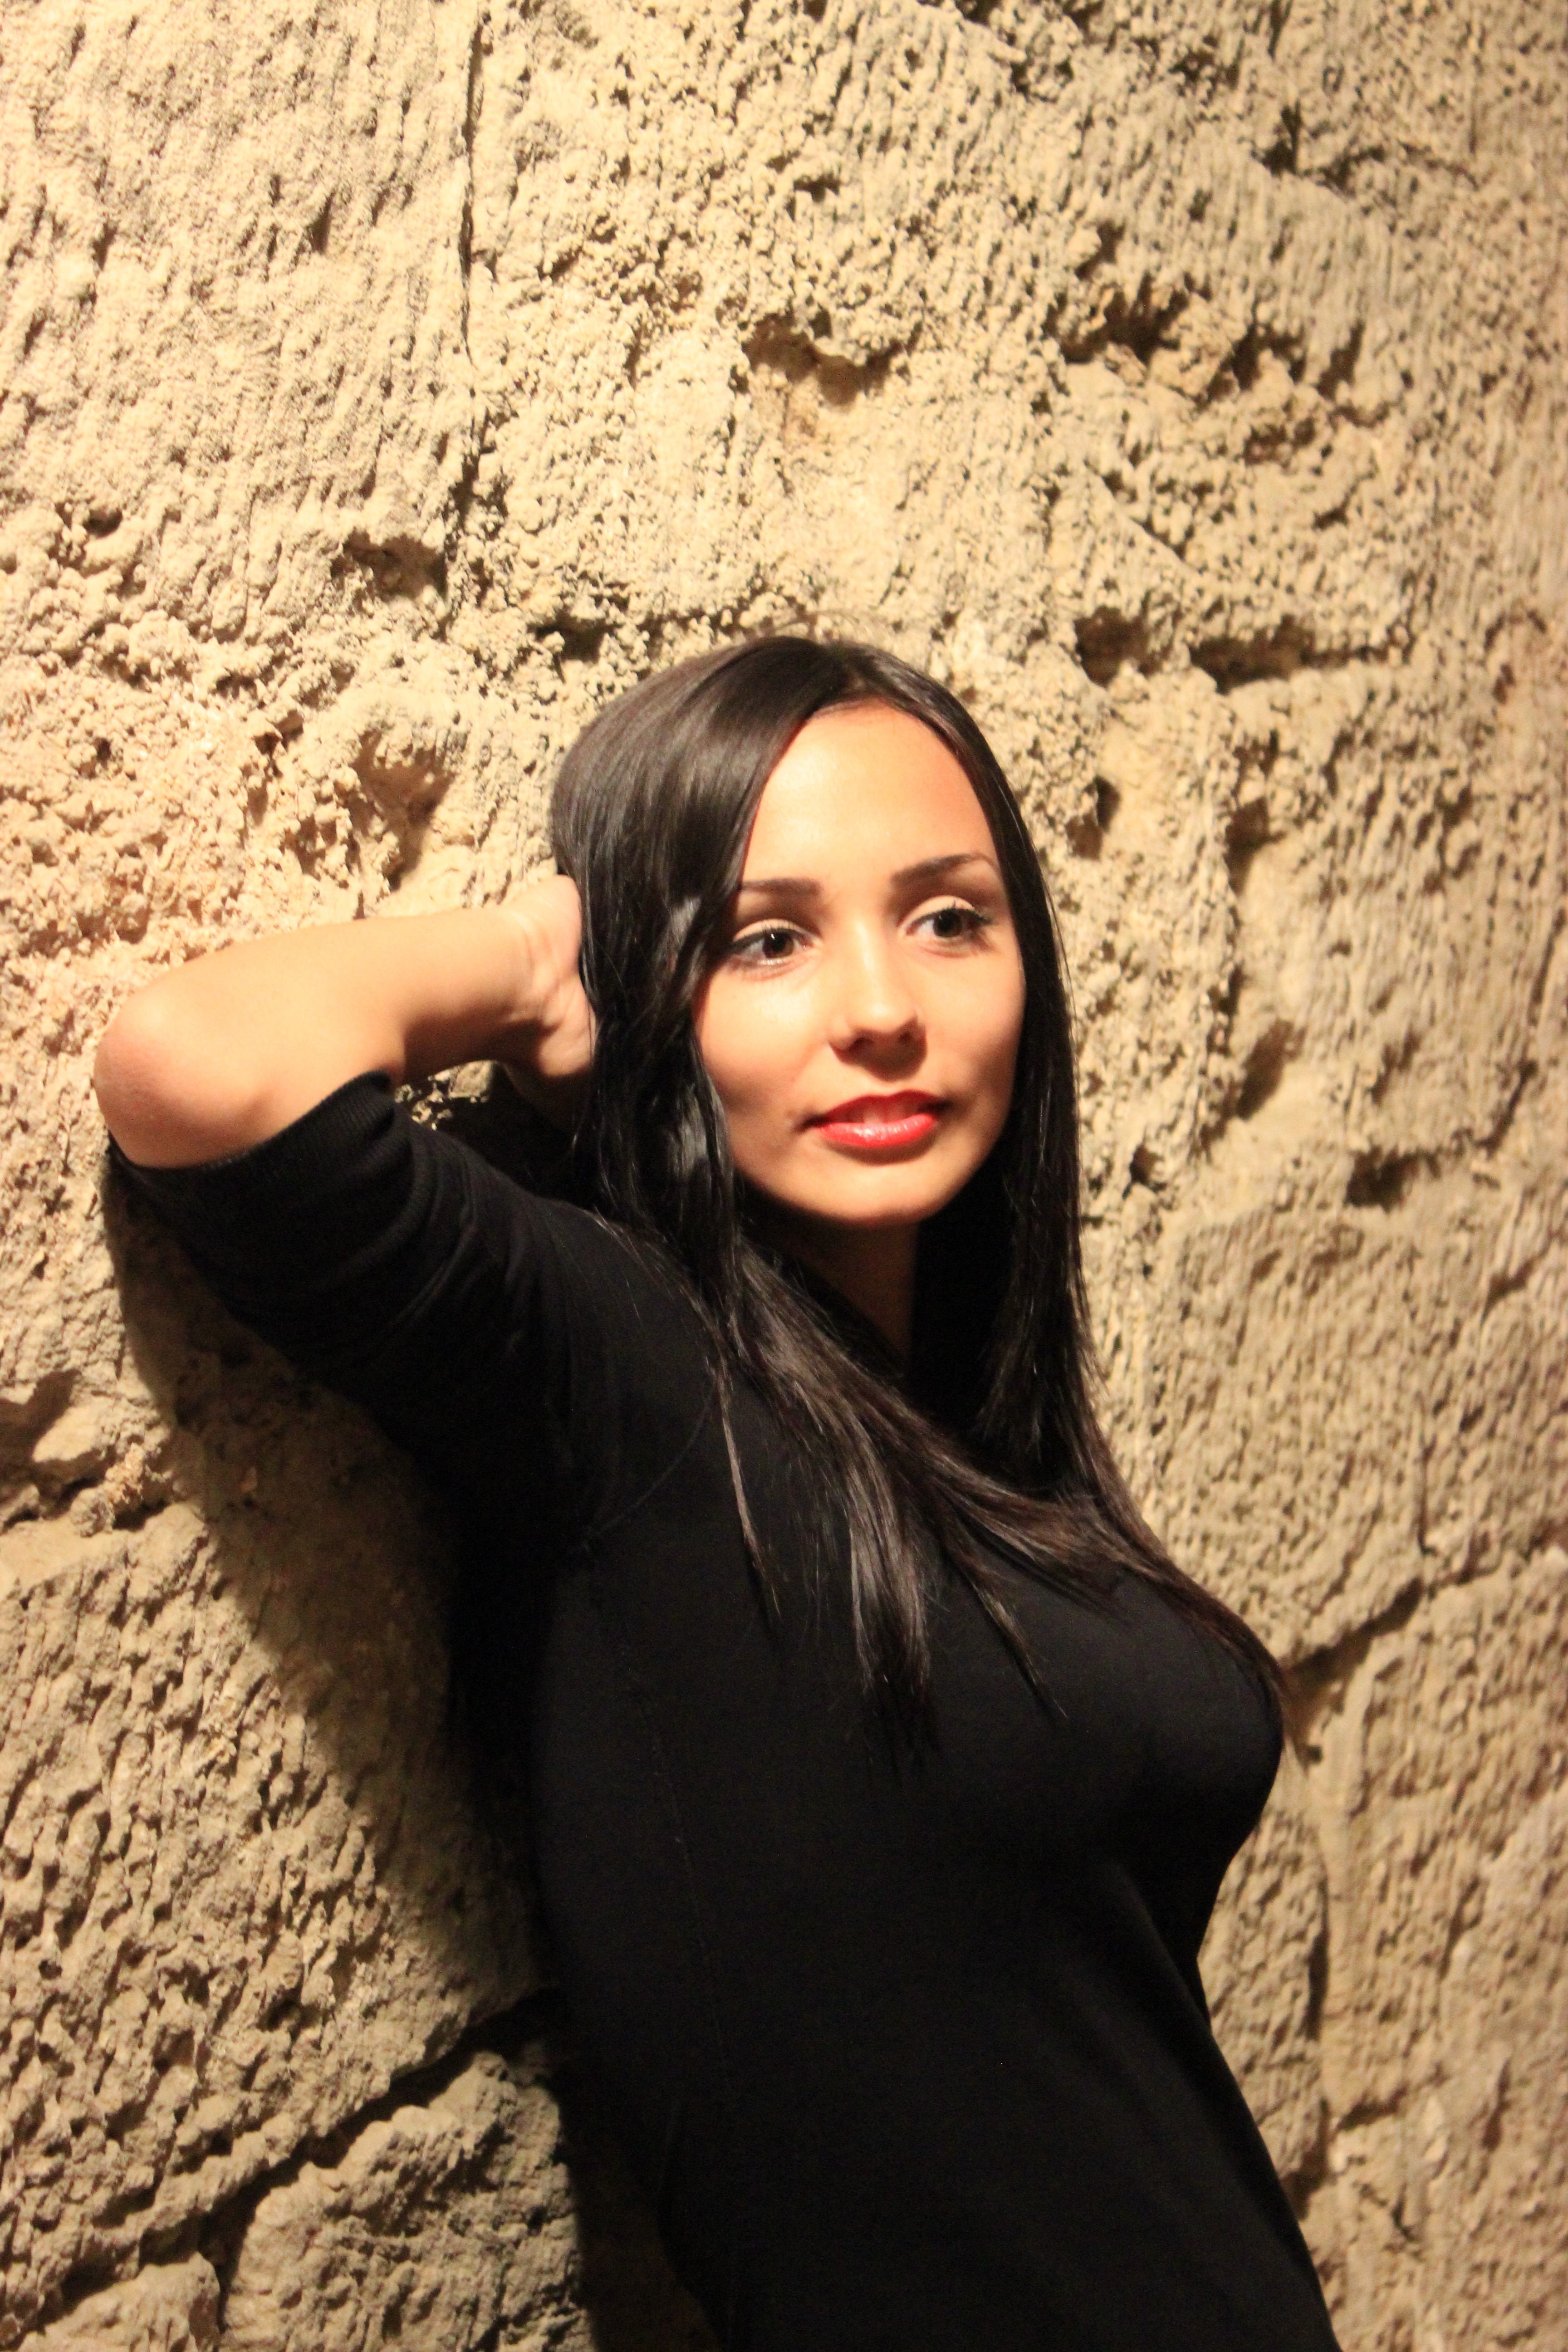
hand, person, girl, woman, hair, photography, leg, portrait, model, spring, red, fashion, black, lady, facial expression, smiling, smile, human body, dress, eye, photograph, skin, beauty, image, emotion, photo shoot, brown hair, portrait photography, human positions, art model